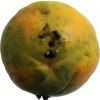
Label: papaya